Bjørn Dæhlie

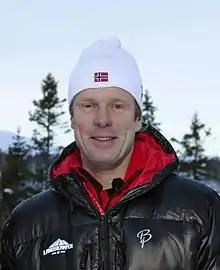
Bjørn Dæhlie in January 2011

Bjørn Erlend Dæhlie (born 19 June 1967) is a Norwegian businessman and retired cross-country skier. From 1992 to 1999, Dæhlie won the Nordic World Cup six times, finishing second in 1994 and 1998. Dæhlie won a total of 29 medals in the Olympics and World Championships between 1991 and 1999, making him the most successful male cross-country skier in history.